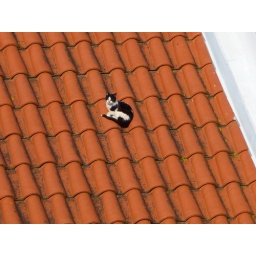
This feline was sunning herself on a roof near the castle in Lisbon, high above the city